Humehume

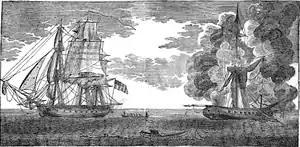
Humehume was injured in the 1814 battle between "Wasp" and "Reindeer" in the English Channel

He enlisted in the United States Marine Corps and was assigned to during the War of 1812. "Wasp" left port in May 1814, and over the next two months was involved in several naval battles in the English Channel. In a June 28 battle with he was injured, and came ashore in L'Orient, France. He returned and was given a medical discharge, but struggled to support himself. On June 21, 1815, he enlisted in the U.S. Navy, and sailed to the Mediterranean on fighting in the Second Barbary War. His service records show the name "George Prince".